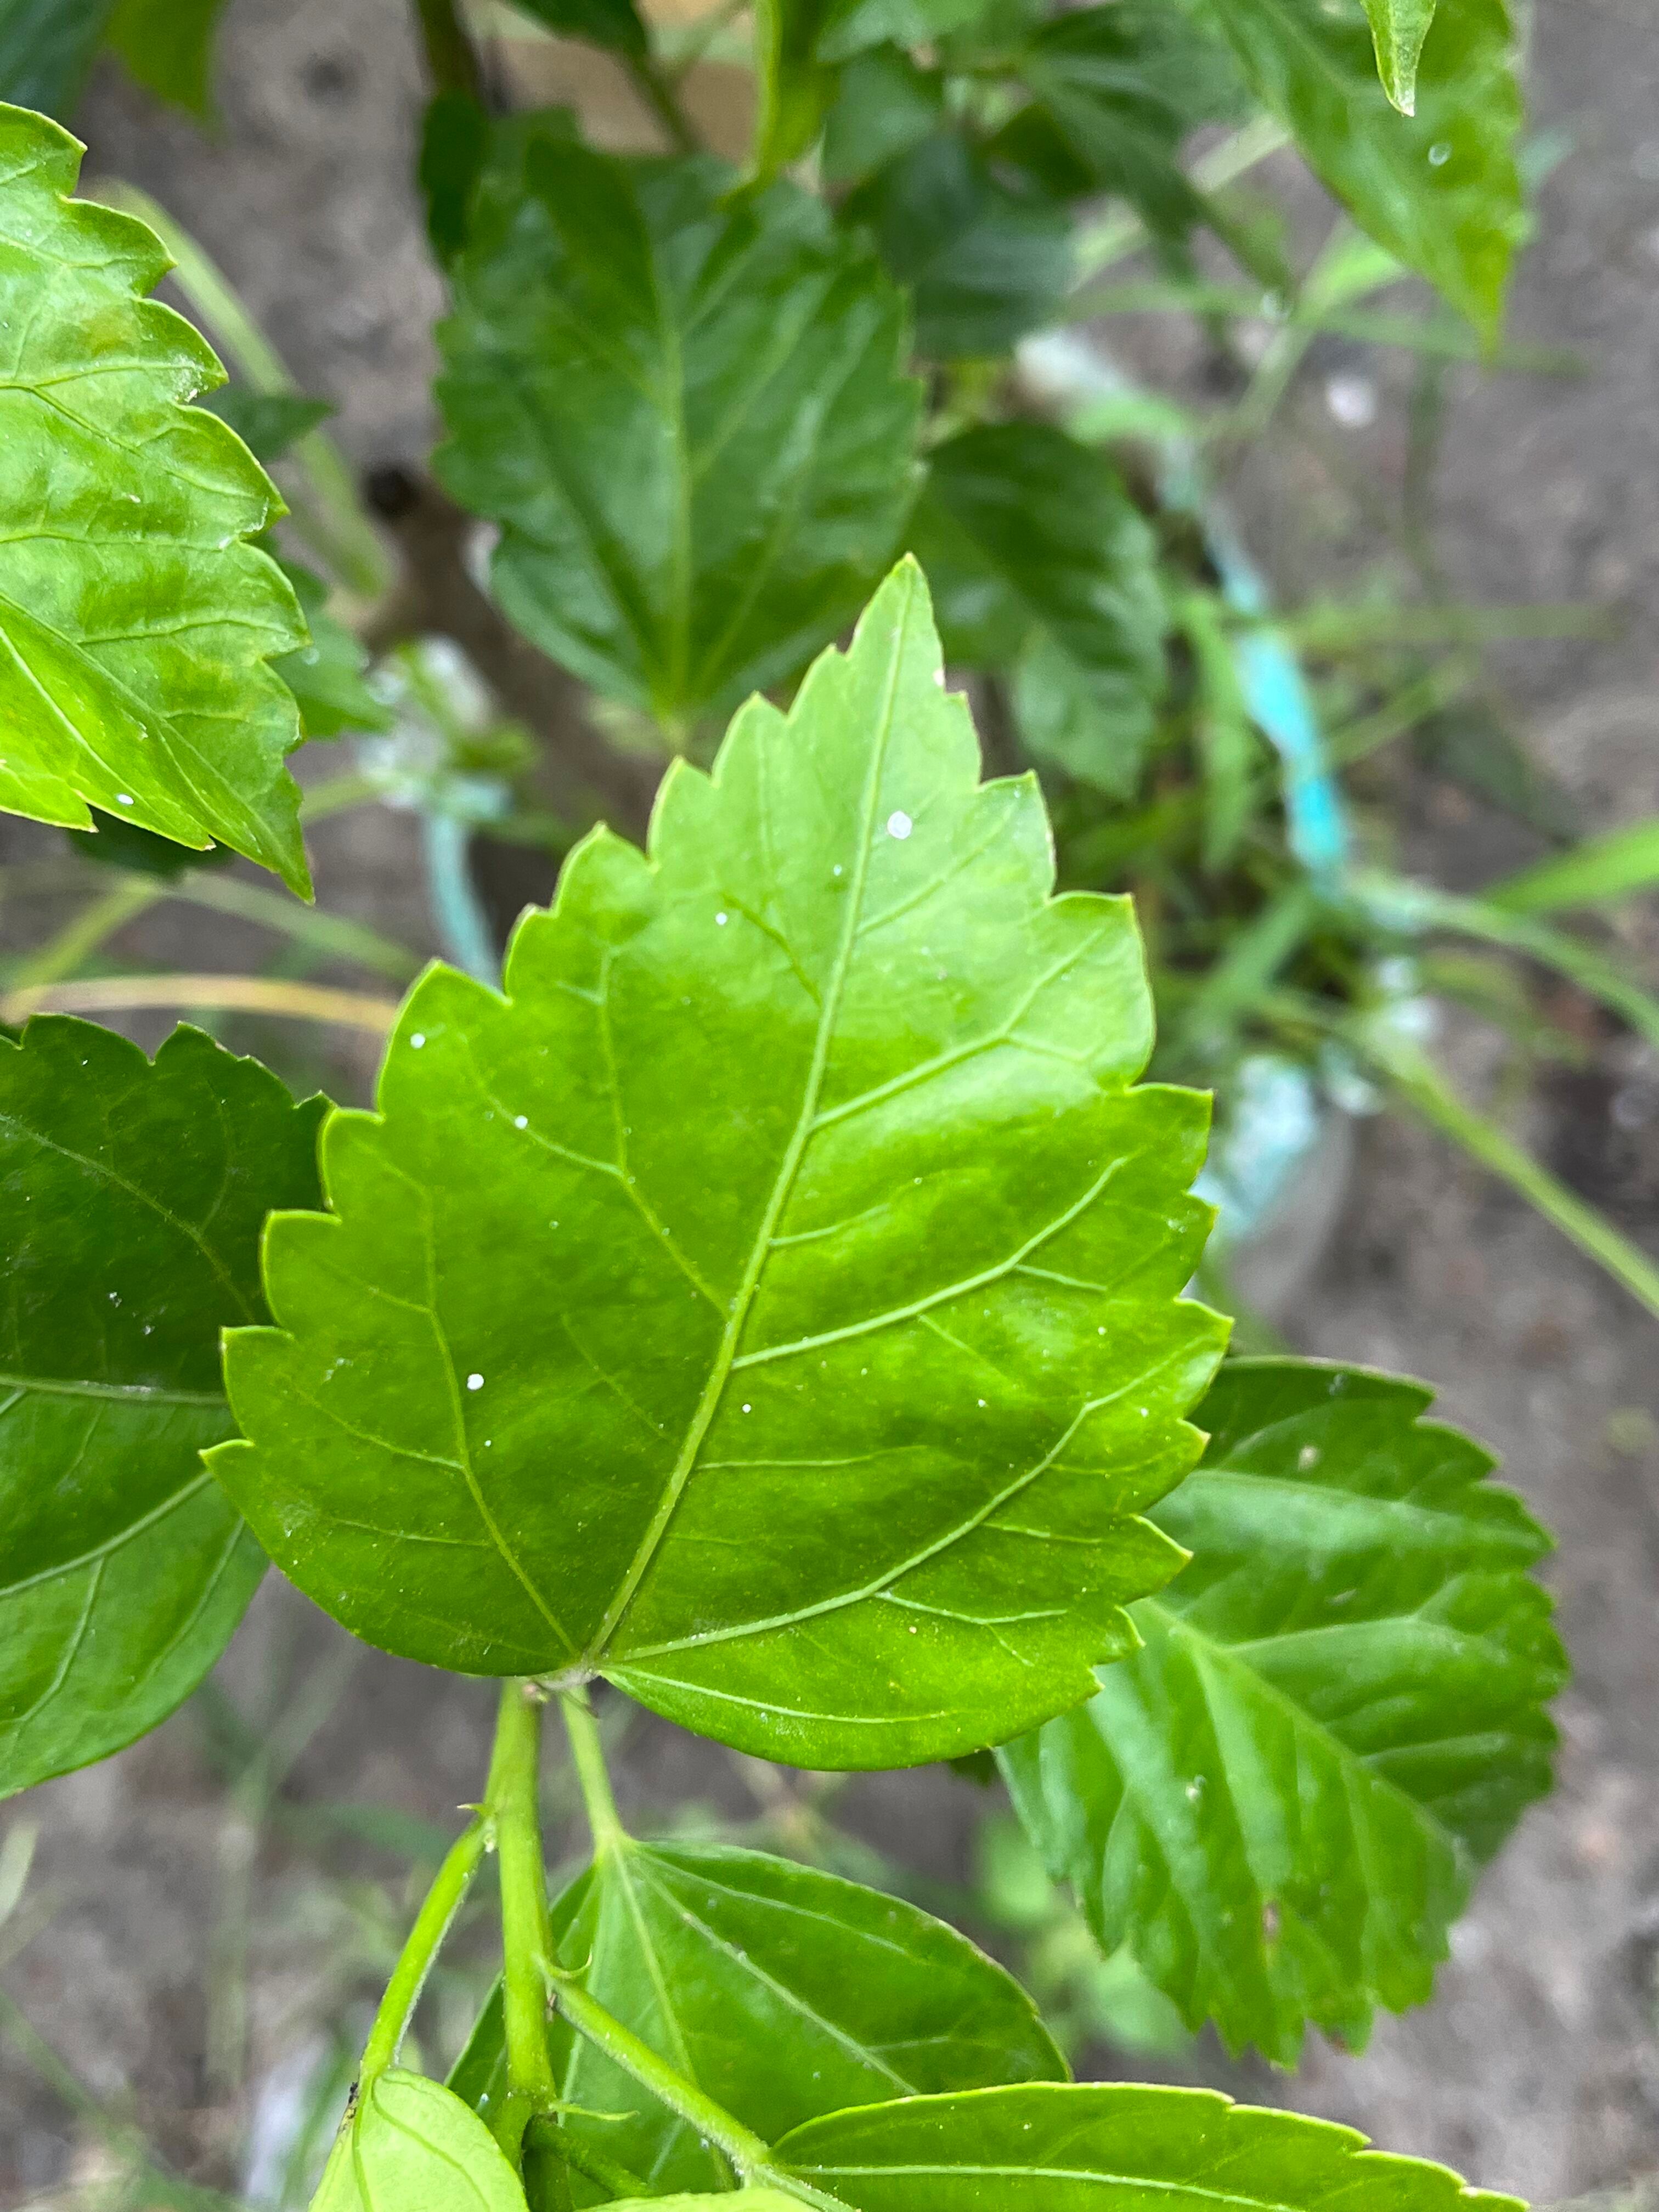
Plant species: hibiscus-rosa-sinensis